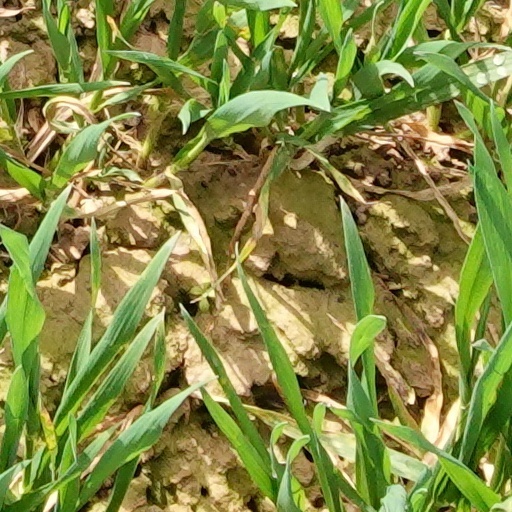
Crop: wheat